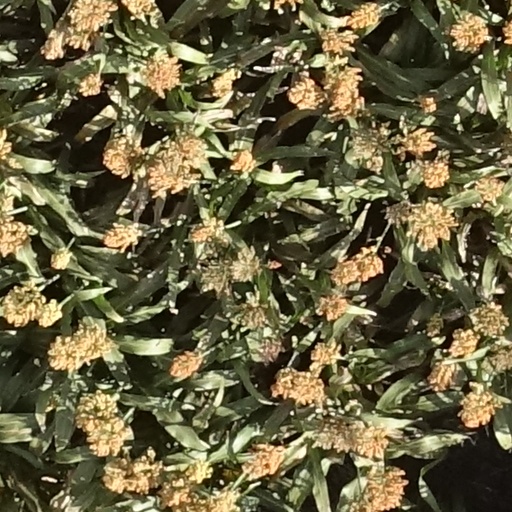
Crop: sorghum